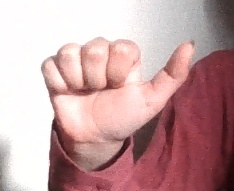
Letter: dhad